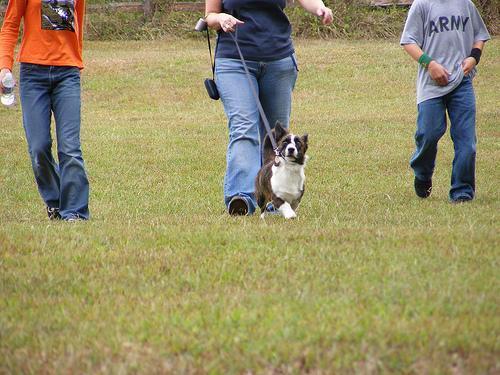
Cardigan